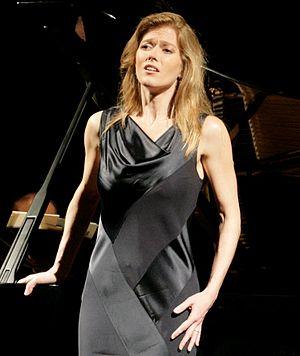
Les courts métrages de fiction et documentaires réalisés par Mathieu Amalric, depuis le début des années 1990, ont constitué une activité parallèle à sa carrière d'acteur. Ils ont souvent été des éléments d'apprentissage et des essais techniques pour la réalisation de ses longs métrages, mais furent également des commandes audiovisuelles de la part de groupes de musique pour leurs vidéo-clips ainsi que des documentaires artistiques réalisés à la demande de chaînes de télévision.